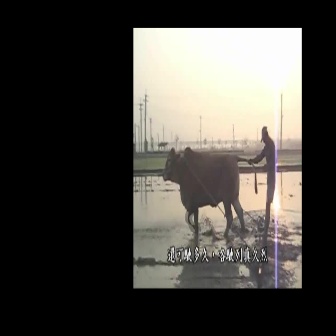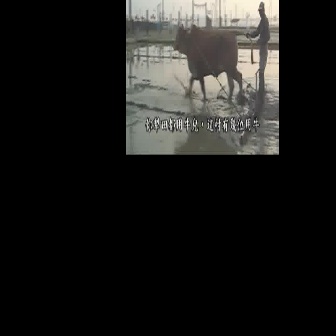
  Please identify the target specified by the bounding box [162,145,257,240] in the first image and locate it in the second image. Return the coordinates in [x_min,y_min,x_max,y_max] format.
Answer: [172,22,254,103]